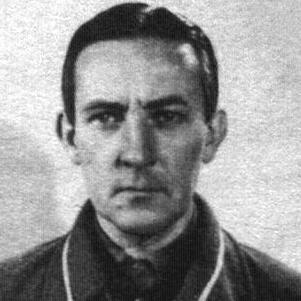
Age: 49